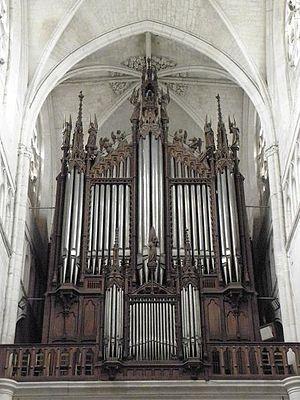
Grandes-Orgues Cavaillé-Coll de la cathédrale de Luçon (85)
Notre-Dame-de-l’Assomption de Luçon est une cathédrale catholique romaine, et le siège du diocèse de Luçon située à Luçon dans le département de la Vendée.
Aristide Cavaillé-Coll est un facteur d'orgue né le 4 février 1811 à Montpellier et mort le 13 octobre 1899 à Paris. Il est considéré comme l'un des plus importants facteurs d'orgue du XIXᵉ siècle.
Cette liste prend en compte les orgues des Pays de la Loire classés uniquement, au titre objet ou immeuble, que ce soit pour leur buffet ou leur partie instrumentale et répertoriés dans la base Palissy des Monuments historiques de France. La section Reprises recense les modifications les plus importantes. Dans certains cas le classement du buffet intègre également la tribune. À défaut de précision, le classement est réputé acquis au titre objet mais les initiales I.D. signifient au titre Immeuble par Destination et I. au titre Immeuble.